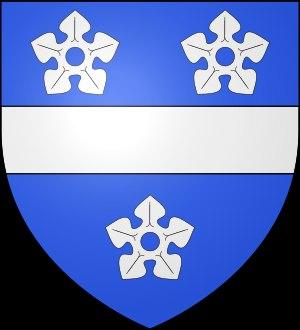
Genlis est une commune située dans le département de la Côte-d'Or en région Bourgogne-Franche-Comté. Ses habitants sont les Genlisiens et les Genlisiennes.